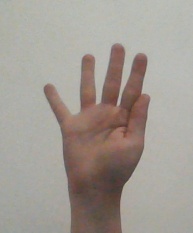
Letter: sheen